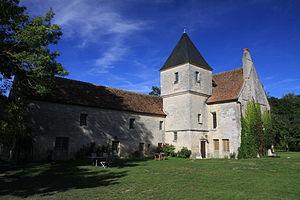
Le logis des chevaliers de la commanderie de Villemoison, la tour abrite un escalier.
La commanderie de Villemoison se situe dans le département de la Nièvre en Bourgogne-Franche-Comté à 3 km à l'est de Cosne-Cours-sur-Loire, sur la commune de Saint-Père, au lieu-dit la Commanderie.